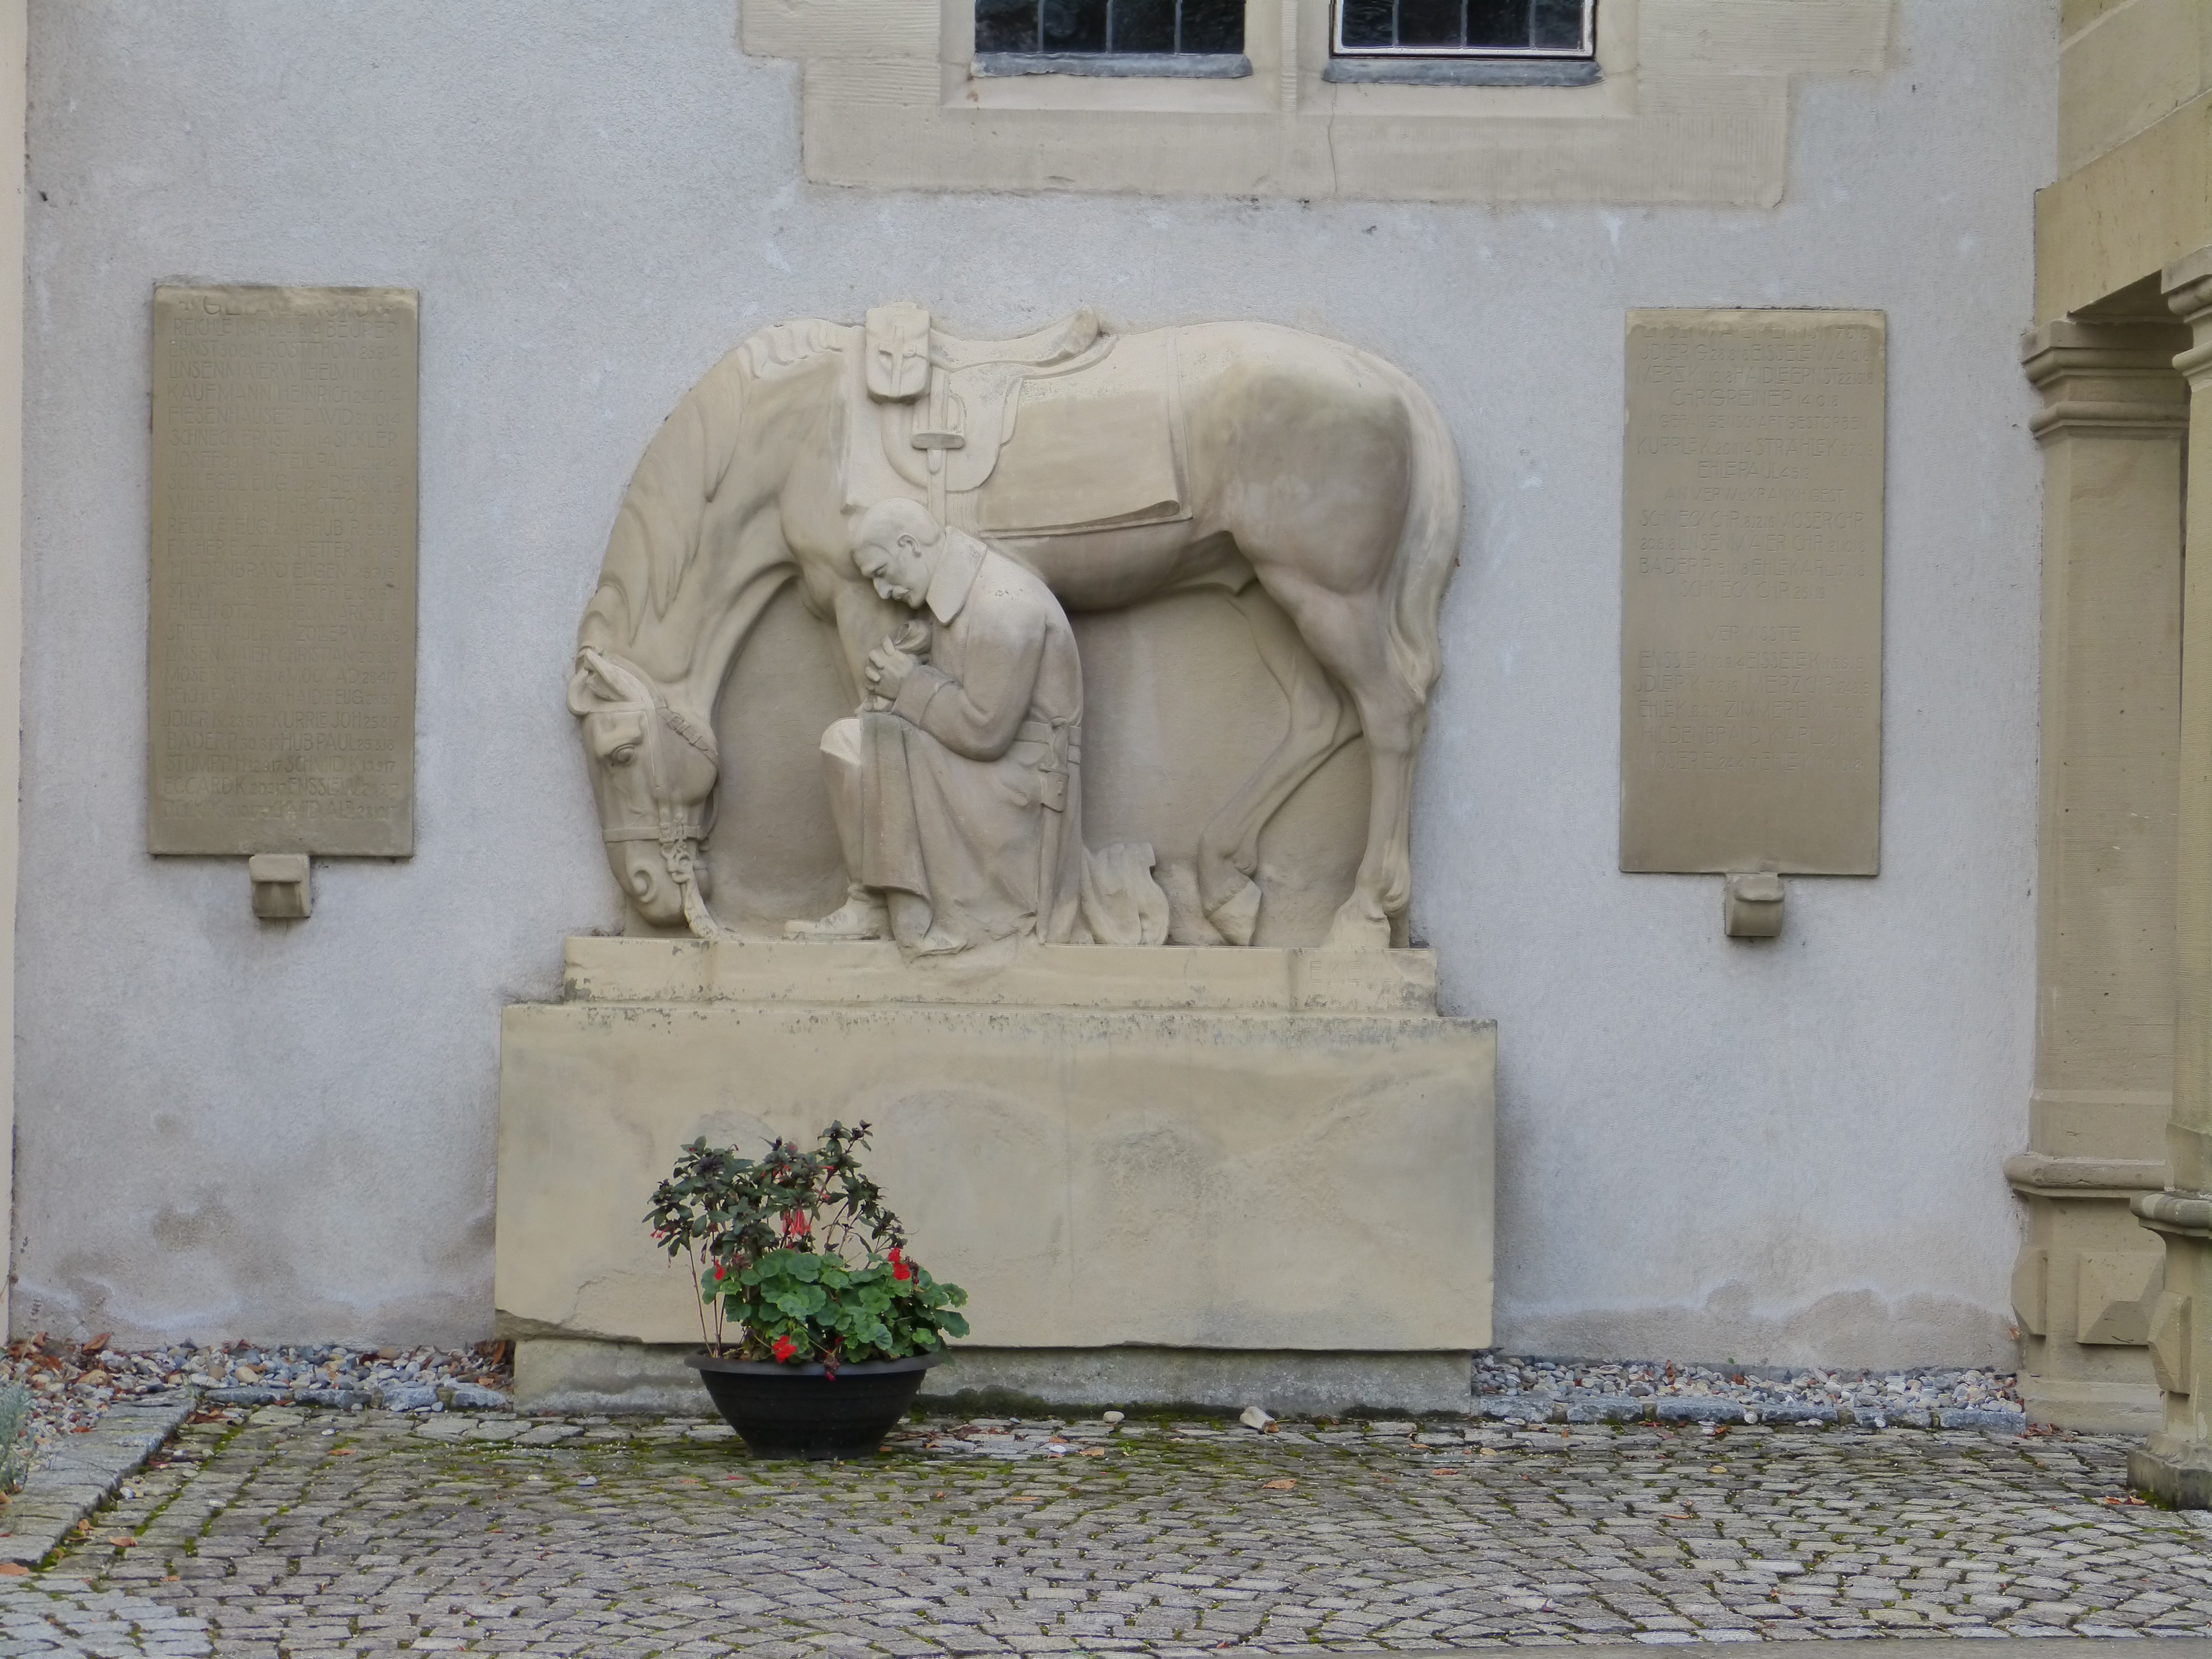
wall, monument, statue, memory, church, sculpture, war, art, temple, carving, soldiers, memorial plaque, stone carving, ancient history